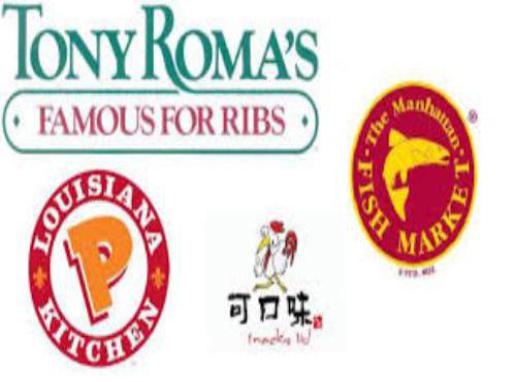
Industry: Food